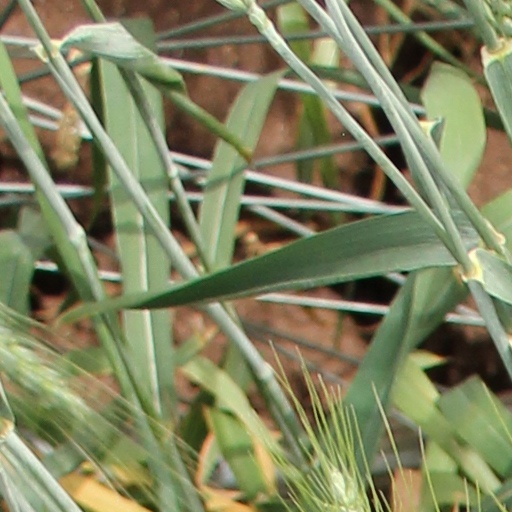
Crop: wheat